Paul van Vliet

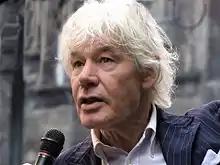

Paul van Vliet (The Hague, 10 September 1935 – 25 April 2023) was a Dutch comedian, singer and goodwill ambassador of UNICEF. In 1957, he started his career as a comedian within the student cabaret of Leiden, whereupon he performed with Cabaret PePijn from 1964 until 1969. Since 1970, he had a successful solo career as a cabaret artist. As a musician, Van Vliet was best known for his songs "Veilig Achterop (Bij Vader Op De Fiets)" and "Pappa Is Blijven Hangen Aan De Sixties". In the animated TV series "Alfred Jodocus Kwak", he voiced King Radboud.